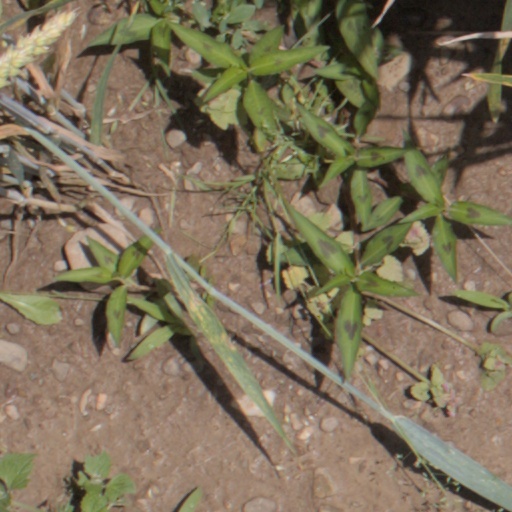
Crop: wheat